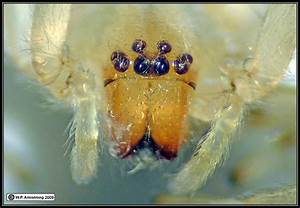
Label: spider